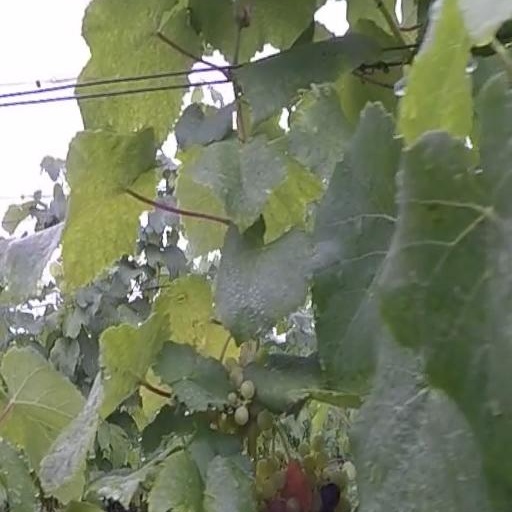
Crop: grape